Abbotsford, British Columbia

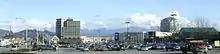
Downtown Abbotsford

The title passed hands to Robert Ward, who filed a townsite subdivision on July 9, 1891. Also in 1891, the CPR built a railway line through the area that connected Mission with the Seattle, Lake Shore and Eastern Railway at Sumas, Washington. This route was the only rail connection between Vancouver and Seattle until 1904. The Village of Abbotsford was incorporated in 1892. At that time Robert Ward sold many of the lots to private investors, but also sold off a significant portion to the Great Northern Railway's subsidiary company the Vancouver, Victoria and Eastern Railway. The British Columbia Electric Railway (BCER) arrived in 1910. The Interurban, as the BCER tram linking Abbotsford with Vancouver and Chilliwack was called, was discontinued in 1950, but BCER's successor BC Hydro retains the right to re-introduce passenger rail service. Service to Vancouver runs from neighbouring Mission by way of the West Coast Express.